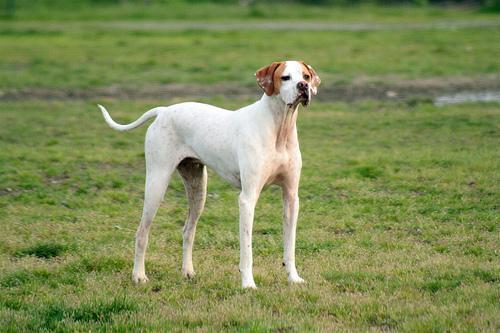
German_short-haired_pointer